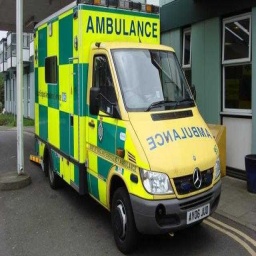
Label: ambulance